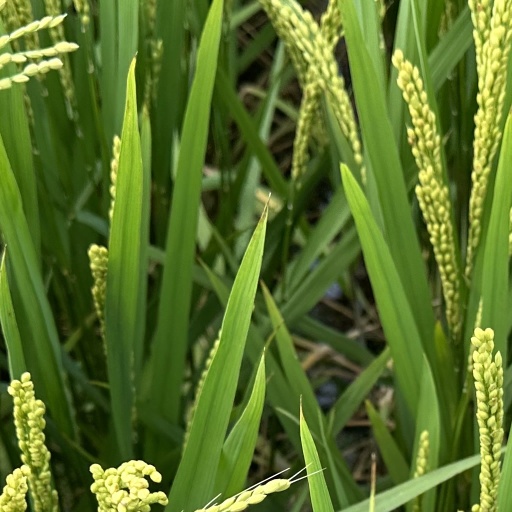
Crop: rice